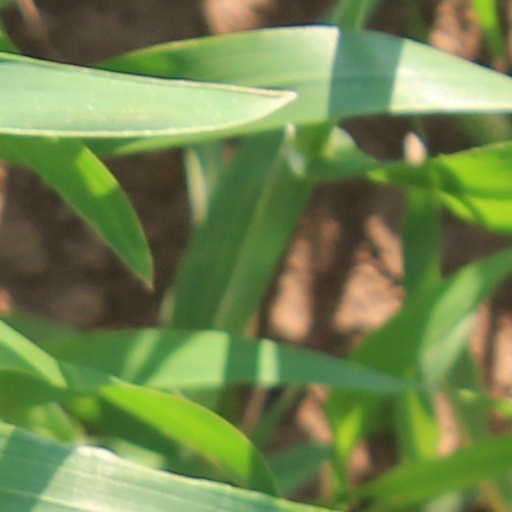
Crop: wheat